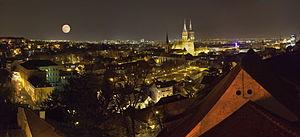
Zagreb, Capitale De La Croatie
Zagreb est la capitale de la Croatie. Au recensement de 2011, la ville compte 688 163 habitants, tandis que le comitat compte 790 017 habitants, dont 93,14 % de Croates. La région de Zagreb — le comitat de la ville de Zagreb et le comitat de Zagreb — compte 1 107 623 habitants.